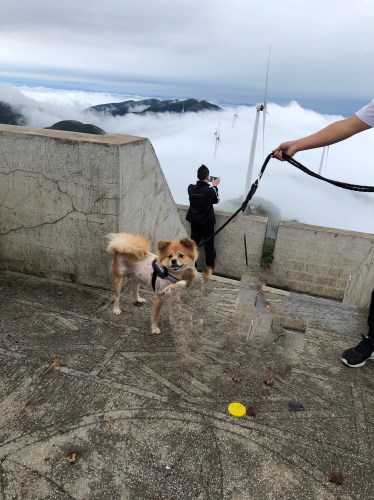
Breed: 1936-n000005-Pomeranian